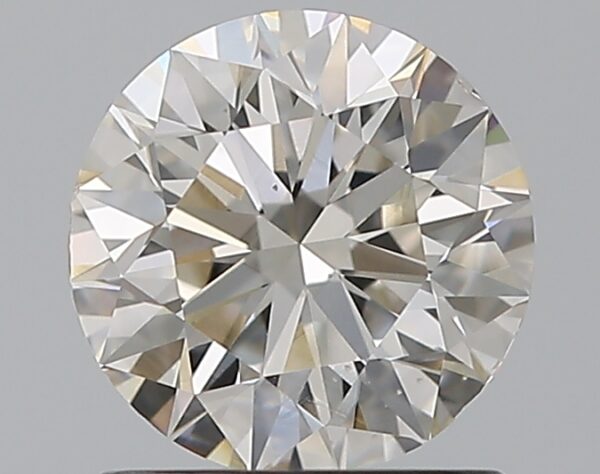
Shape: round
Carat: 1
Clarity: VS2
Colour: J
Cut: EX
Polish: EX
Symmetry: EX
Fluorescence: M
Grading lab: GIA
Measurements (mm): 6.34 x 6.39 x 3.99